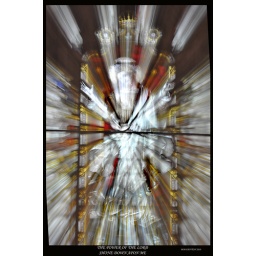
Stained glass window in st mary's church south stoneham southampton